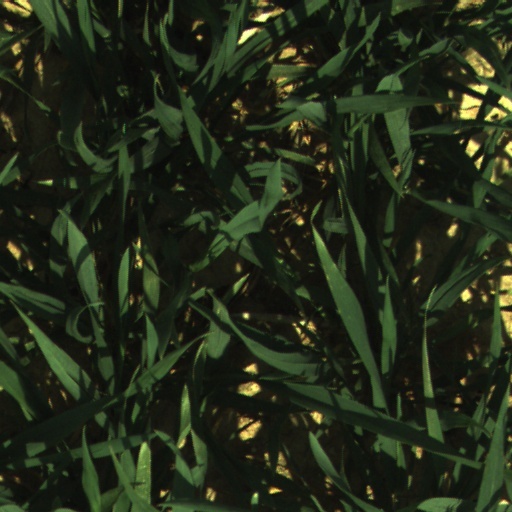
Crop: wheat